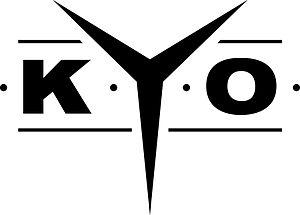
La 19ᵉ cérémonie des Victoires de la musique a lieu le 28 février 2004 au Zénith de Paris. Elle est présentée par Jean-Luc Delarue et Guillaume Durand.
Kyo est un groupe de pop-rock français. Formé en 1994, le groupe est révélé au grand public avec les albums à succès Le Chemin en 2003 et 300 lésions en 2004. Éprouvé et en manque d'inspiration, le groupe se met en pause en 2008 avant de faire son retour en 2014 avec l'album L'Équilibre. S'ensuit leur 5ᵉ album studio Dans la peau, sorti en décembre 2017. Les membres de Kyo ont participé à l'écriture ou à la composition de plusieurs chansons entre autres pour des comédies musicales et pour des artistes.